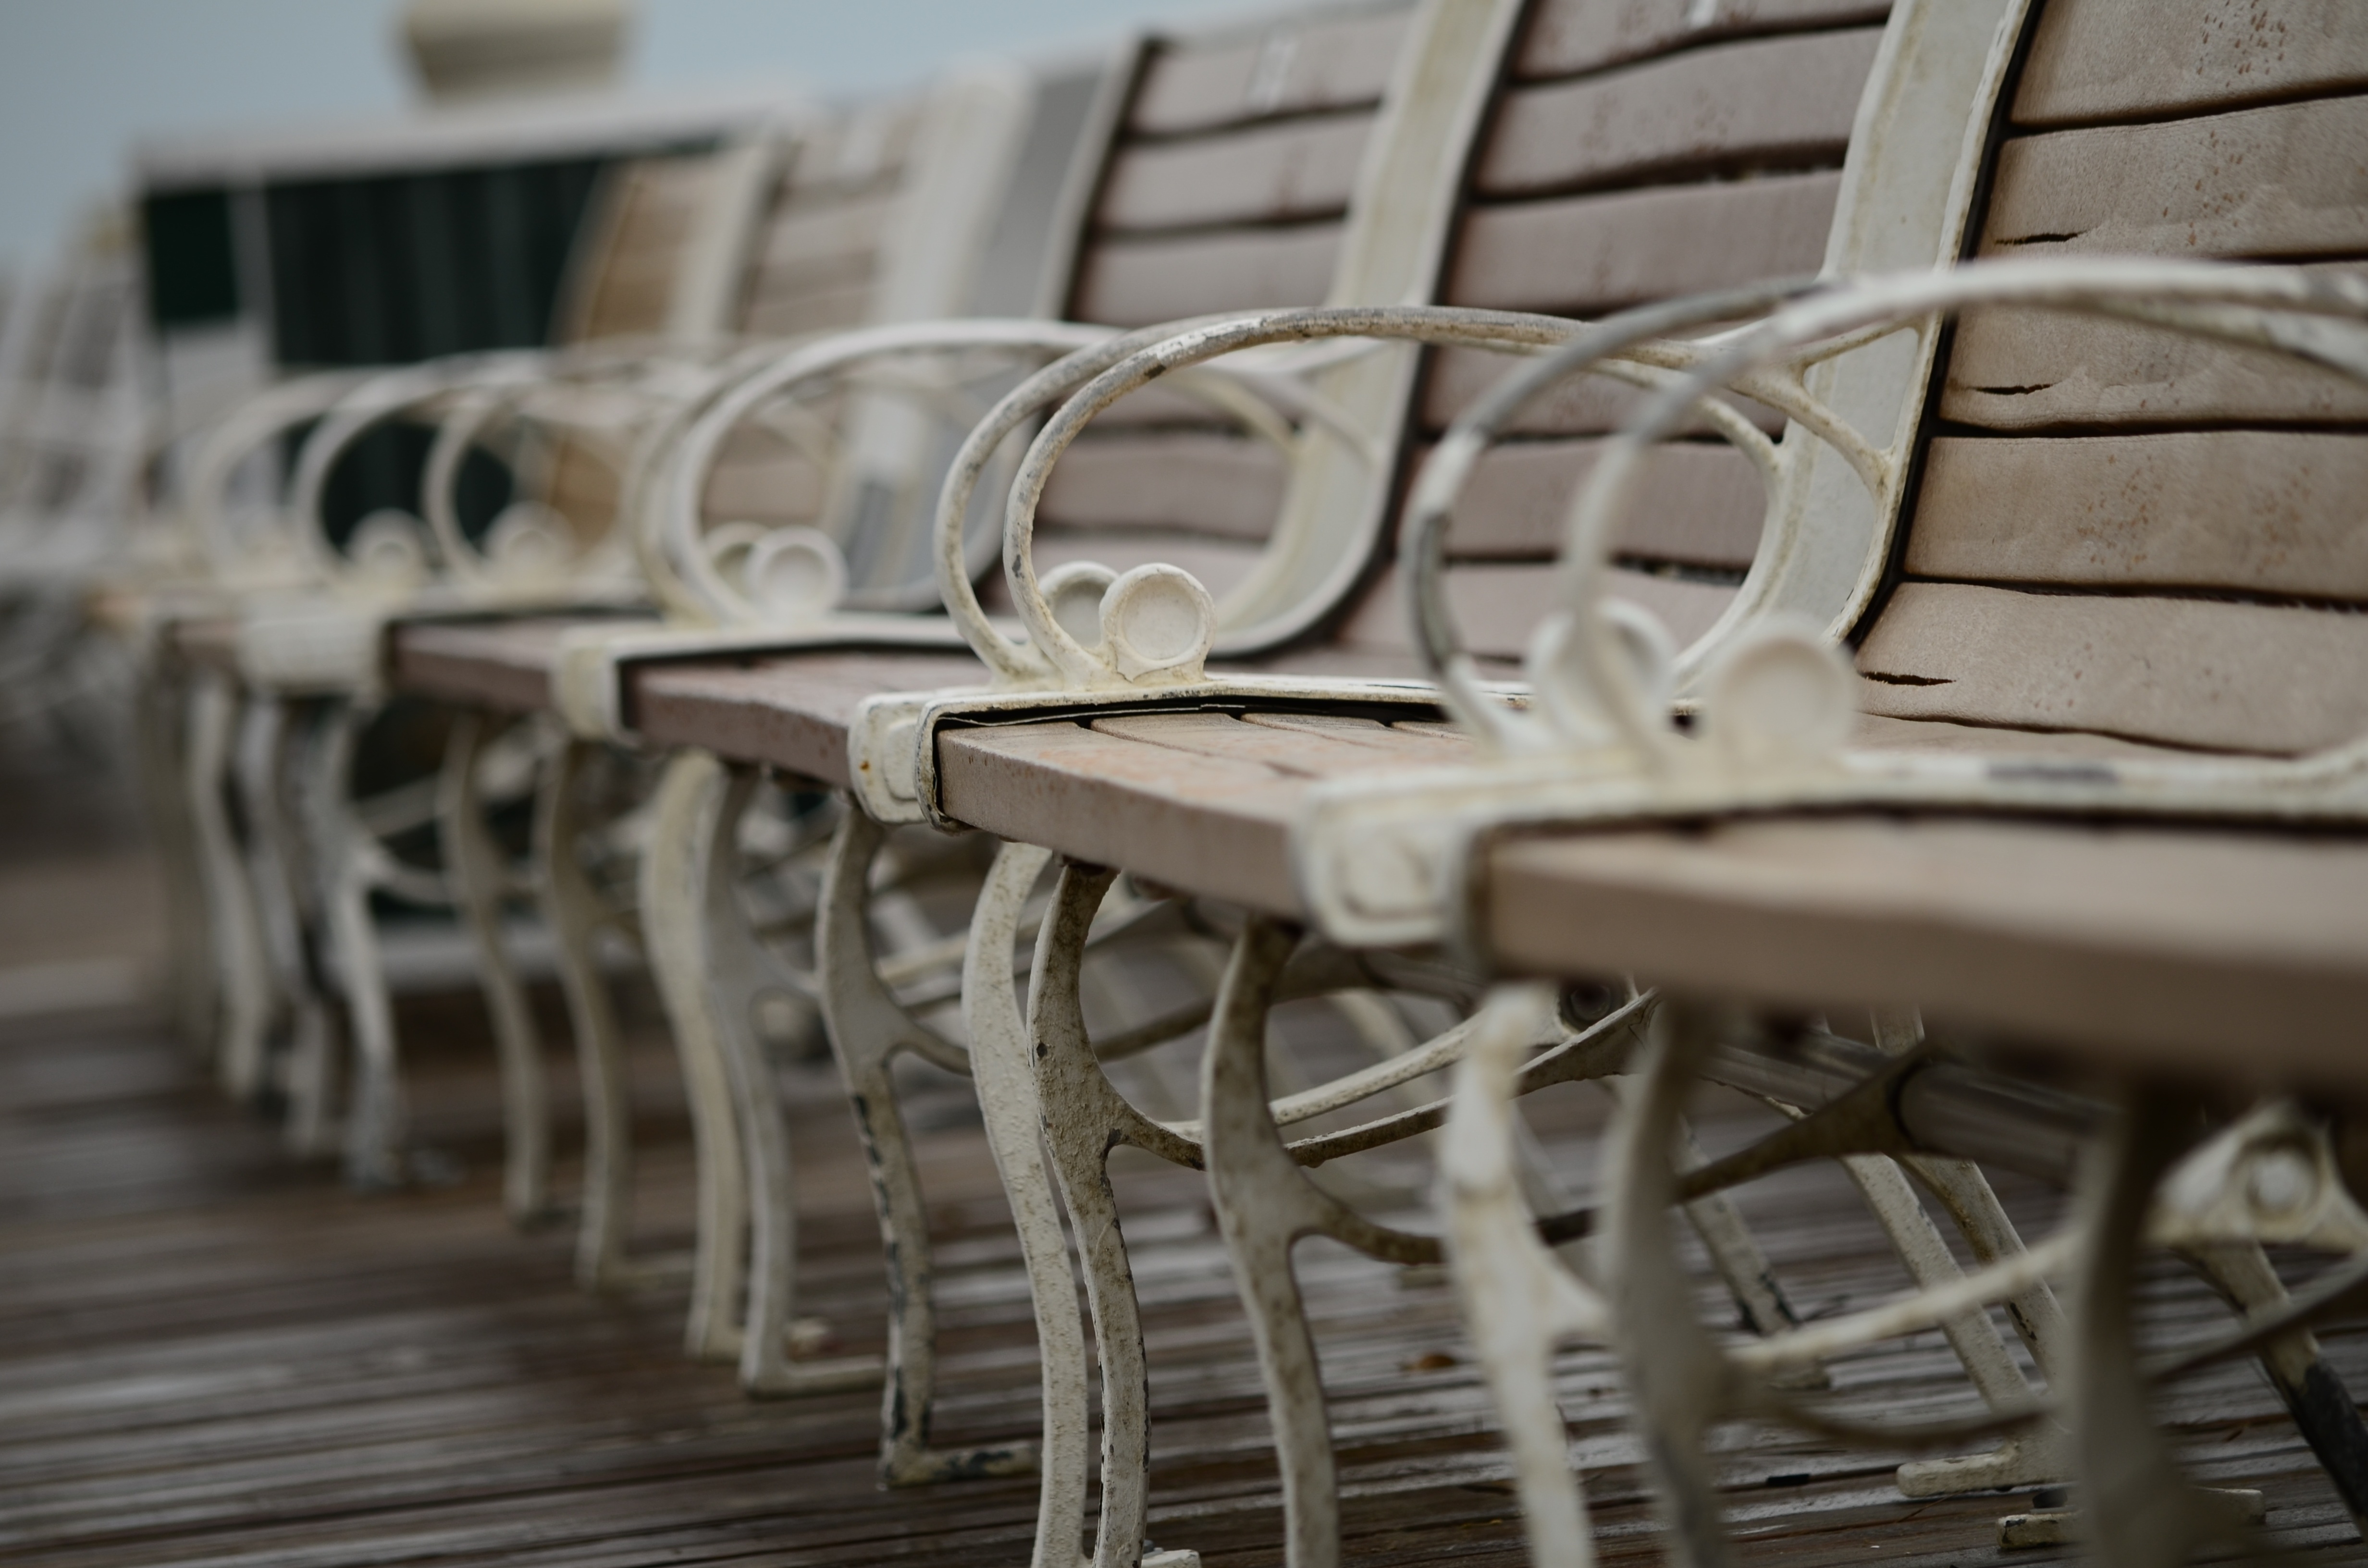
table, wood, white, bench, chair, waiting, sitting, furniture, outdoors, design, iron, resting, rainy day, flooring